Gayrussia.ru

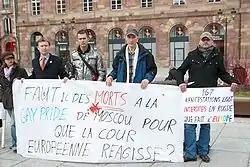
Protest organized by GayRussia and TaPaGes in Strasbourg, France, 14 February 2009

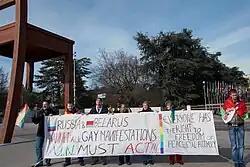
Protest organized by GayRussia at the United Nations in Geneva, Switzerland, 16 February 2009

On 14 February 2009, activists from Project Gayrussia.ru and Project gaybelarus.by joined with activists from local LGBT group TaPaGeS and organised a protest in the centre of Strasbourg asking the European Court to speed up the consideration of their complaints, the oldest being sent in January 2007.